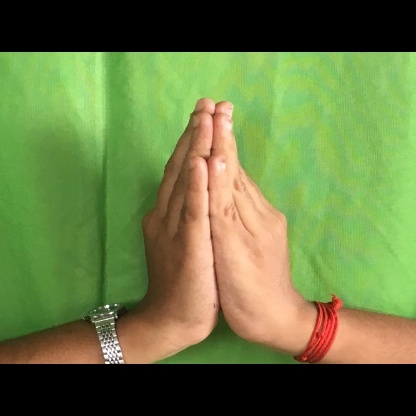
Mudra: Anjali